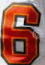
Number: 6